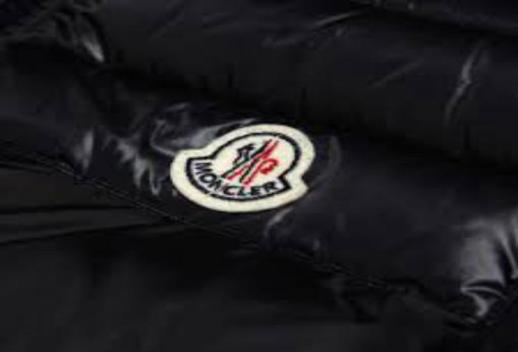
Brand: moncler-2
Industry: Clothes